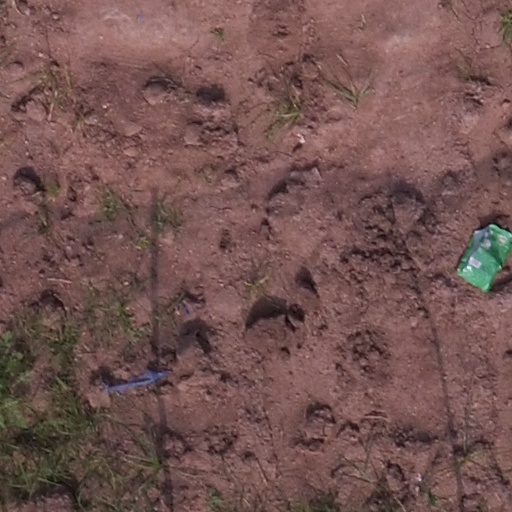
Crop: maize; corn